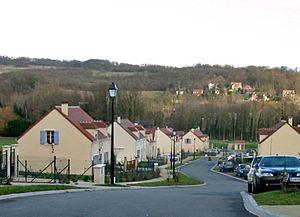
Lotissement de la Tourelle à Maule (Yvelines, France). Vue de l'allée principale.
Le paysage en France désigne les paysages, c'est-à-dire « une partie de territoire telle que perçue par les populations, dont le caractère résulte de l'action de facteurs naturels et/ou humains et de leurs interrelations » ; leur état, les menaces et les acteurs.
L’étalement urbain correspond à la progression des surfaces urbanisées à la périphérie des villes. Cela concerne l'habitat, en grande partie des maisons individuelles, mais aussi de nombreuses entreprises qui nécessitent de grandes surfaces et parmi elles des centres commerciaux. Dans tous ces espaces desservis par la voiture individuelle, une part importante de l'espace utilisé est attribuée aux voies et aux parkings asphaltés, dont les nuisances ont été relevées. Mais surtout, cette grande dépendance à l'égard de la voiture participe à l'augmentation les émissions de gaz à effet de serre.